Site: saxony
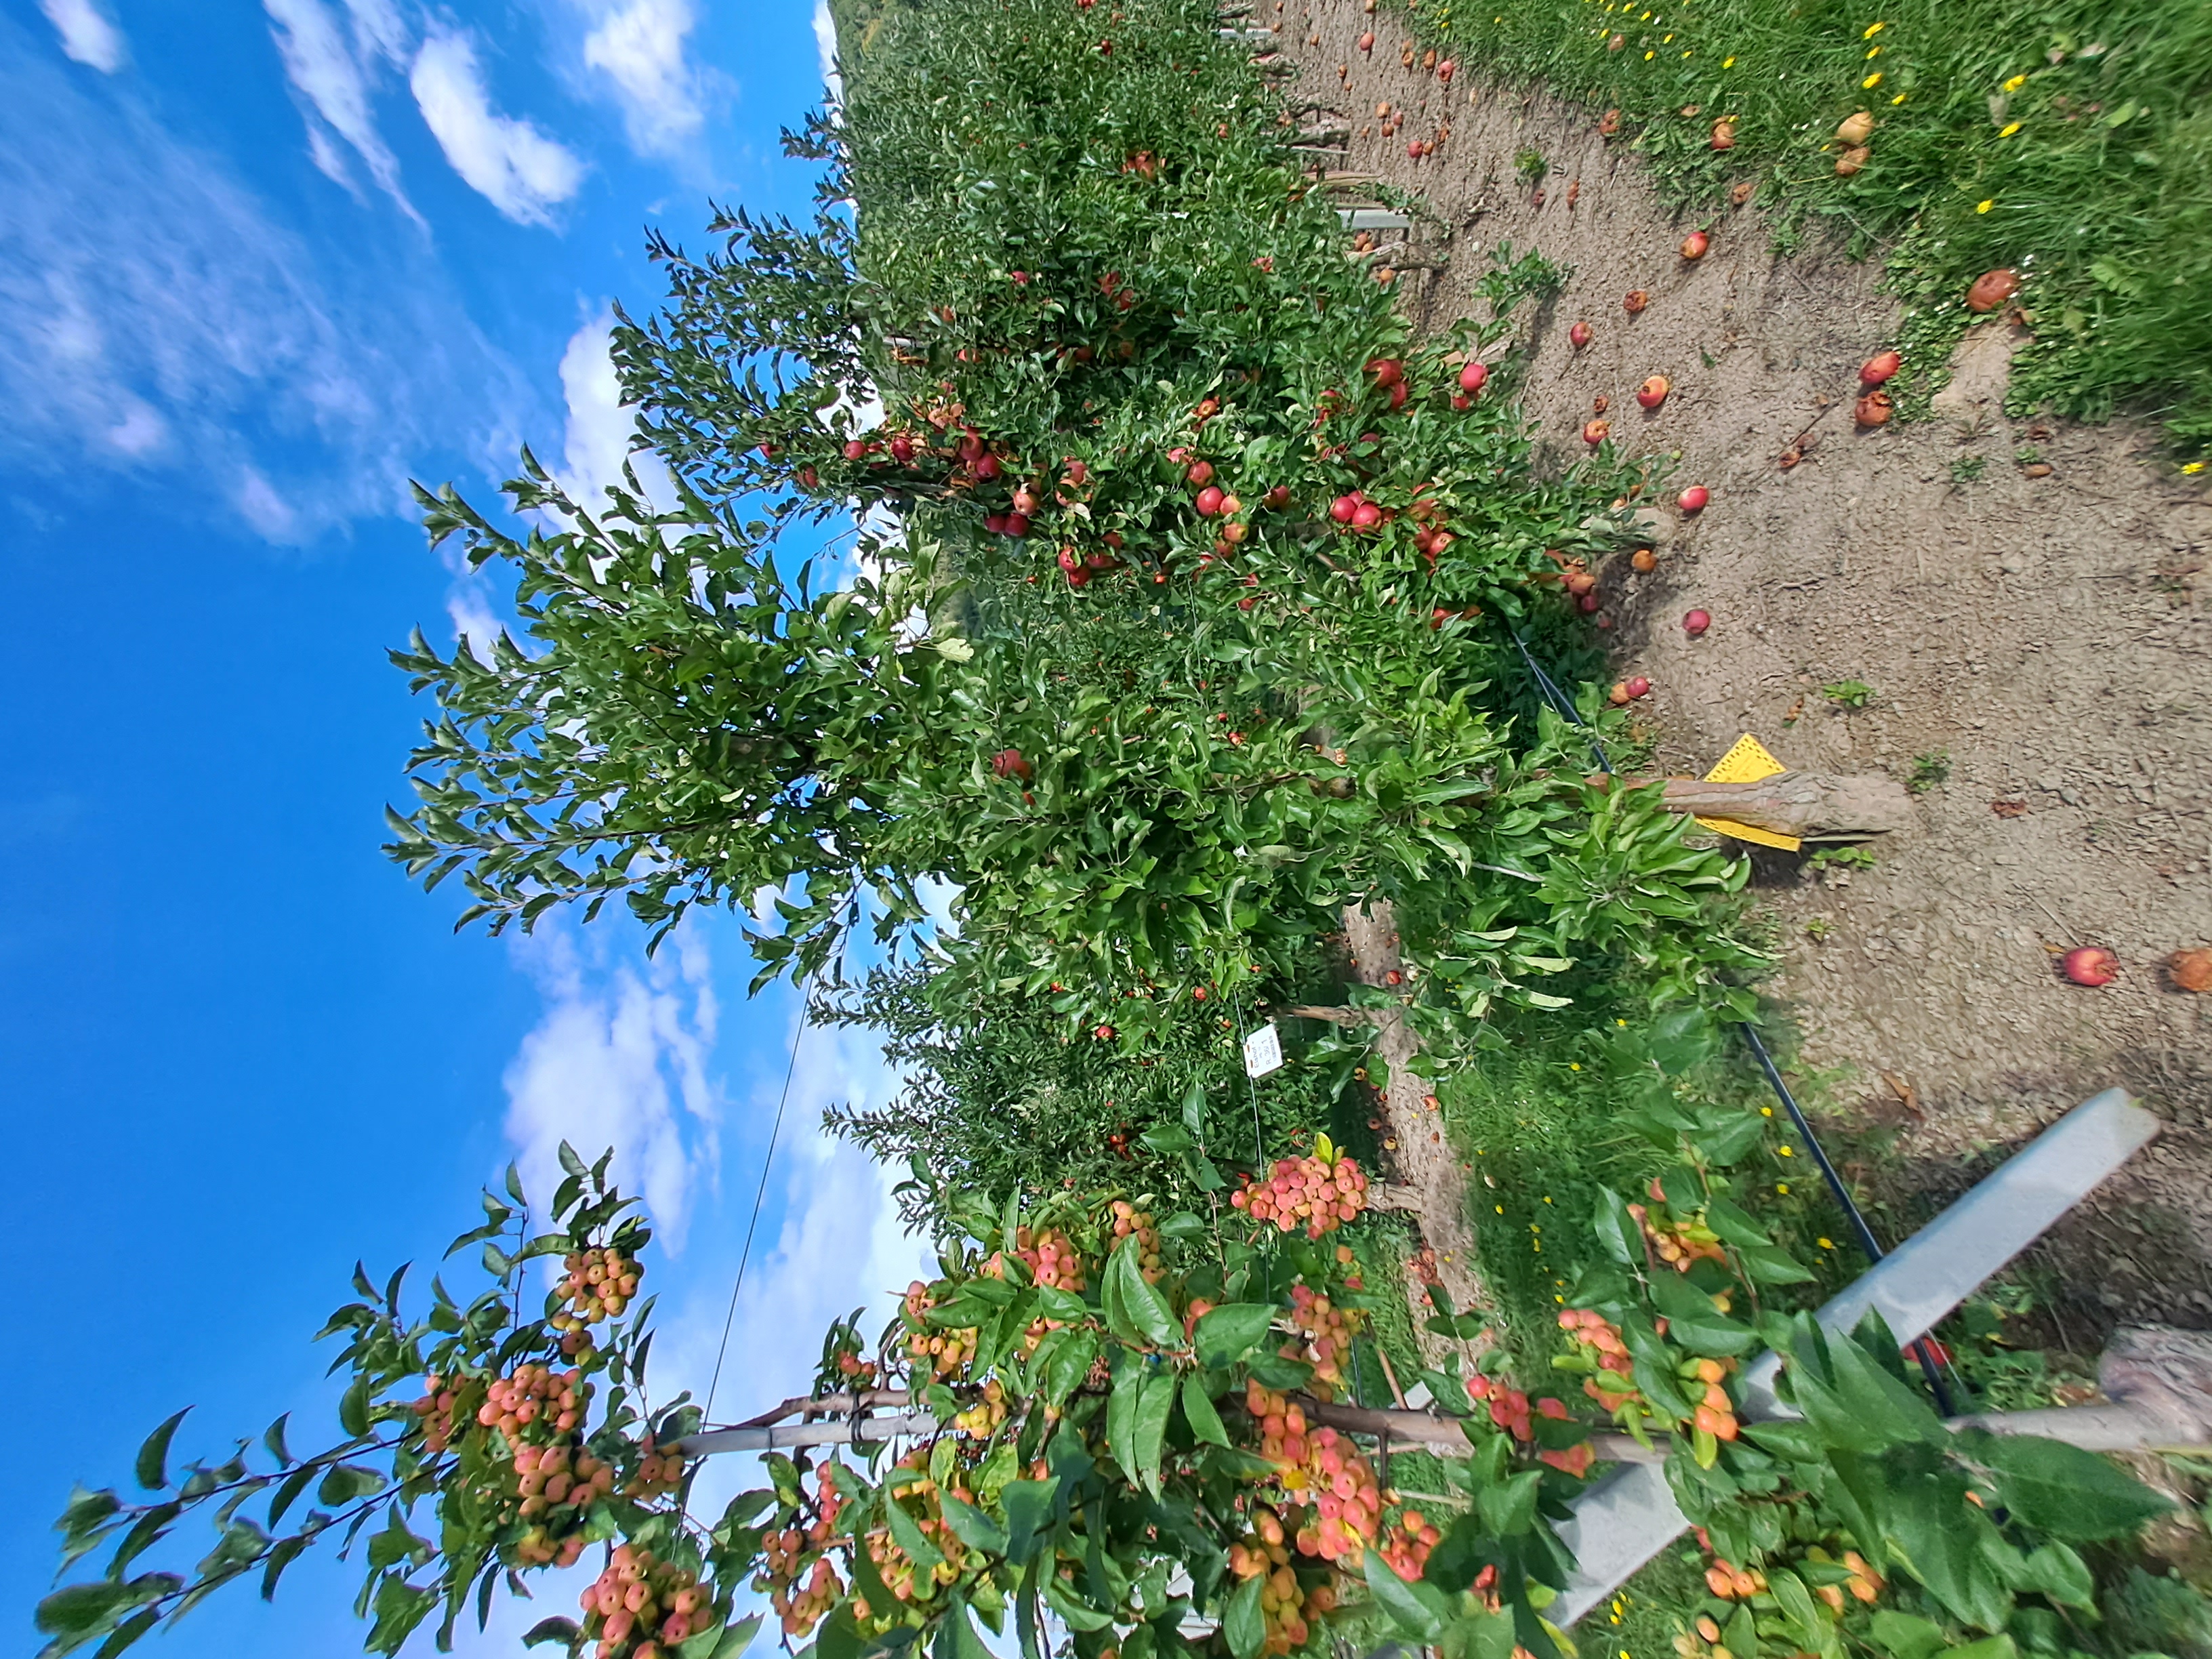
Growth stage (BBCH 87): Maturity of fruit and seed